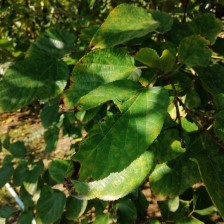
Variety: WhiteKing